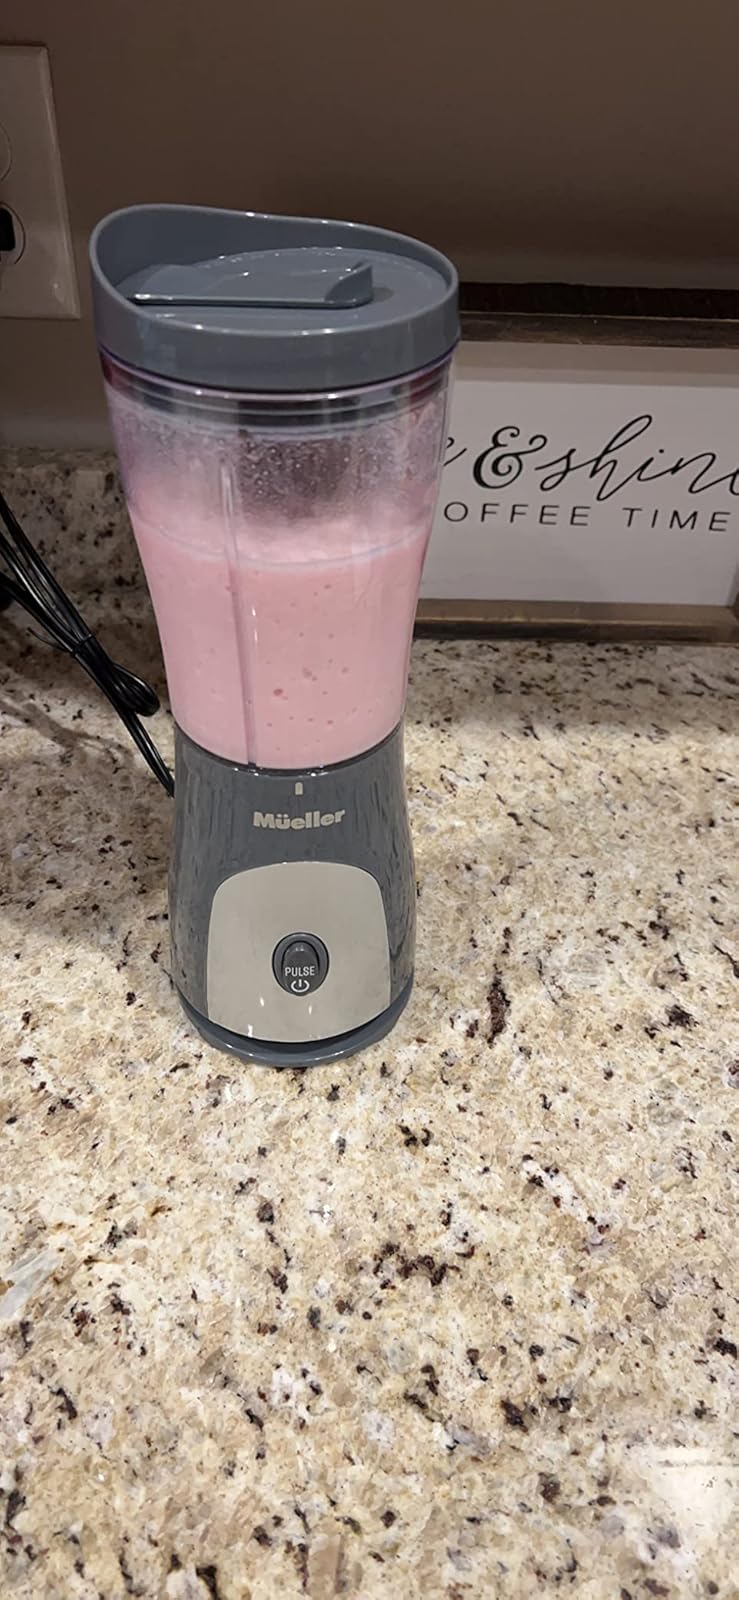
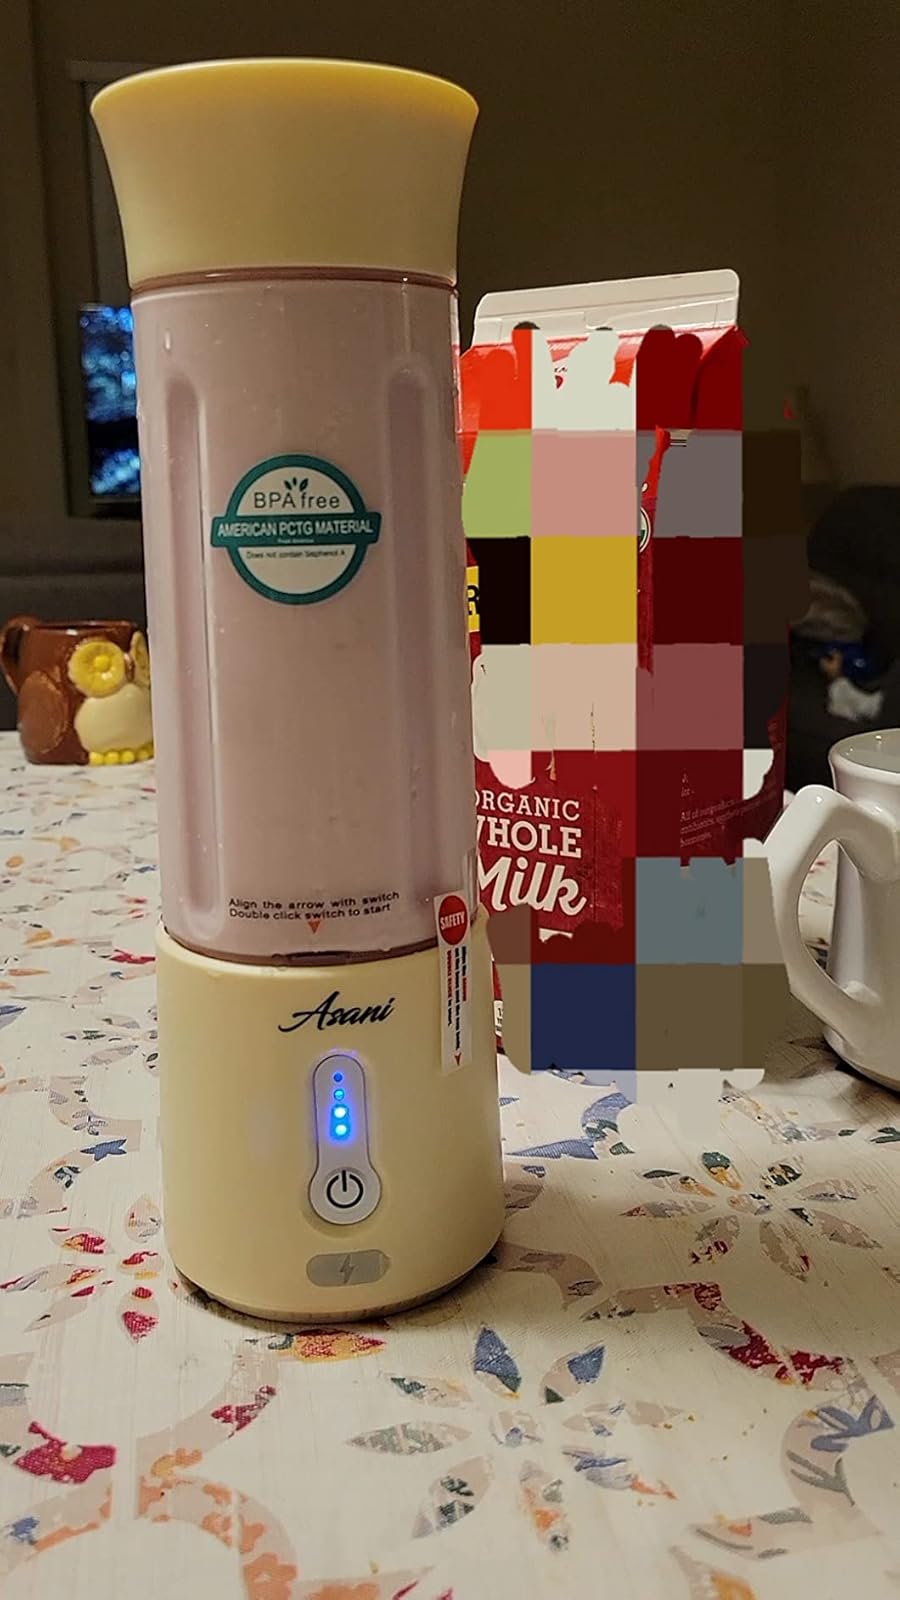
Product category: items_blender
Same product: no